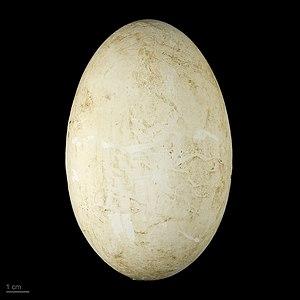
Le Pélican frisé est une espèce d'oiseaux de la famille des Pelecanidae. Il se reproduit dans les marais et les lacs peu profonds, principalement en Europe du Sud-Est, des Balkans jusqu'au delta de la Volga, mais aussi en Asie centrale jusqu'en Mongolie, et au Moyen-Orient.